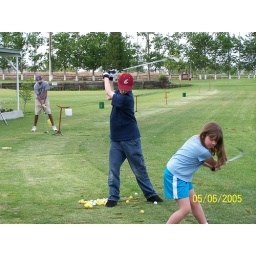
brother sister golfing tiger in the back ground